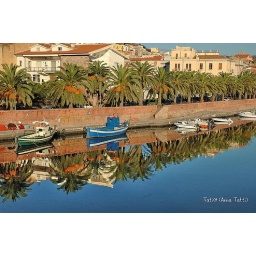
Fish boats and palms reflexes over the Temo river